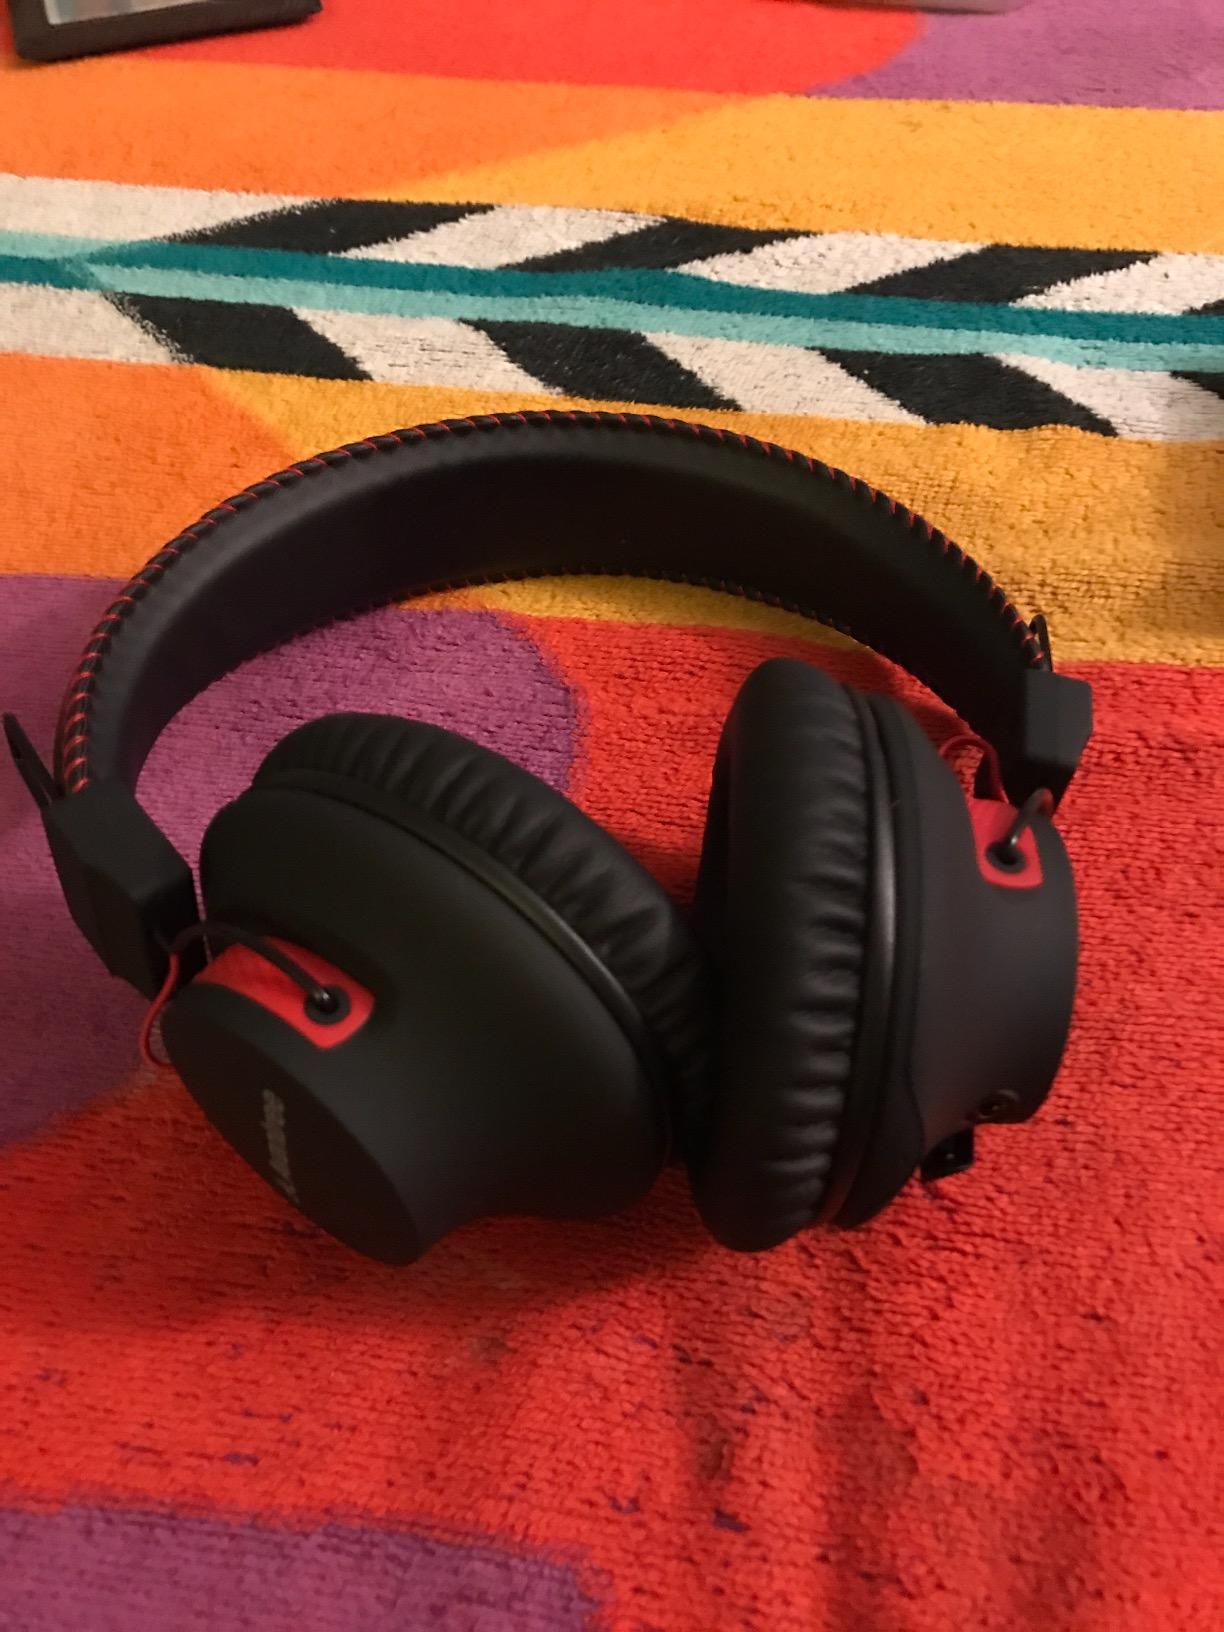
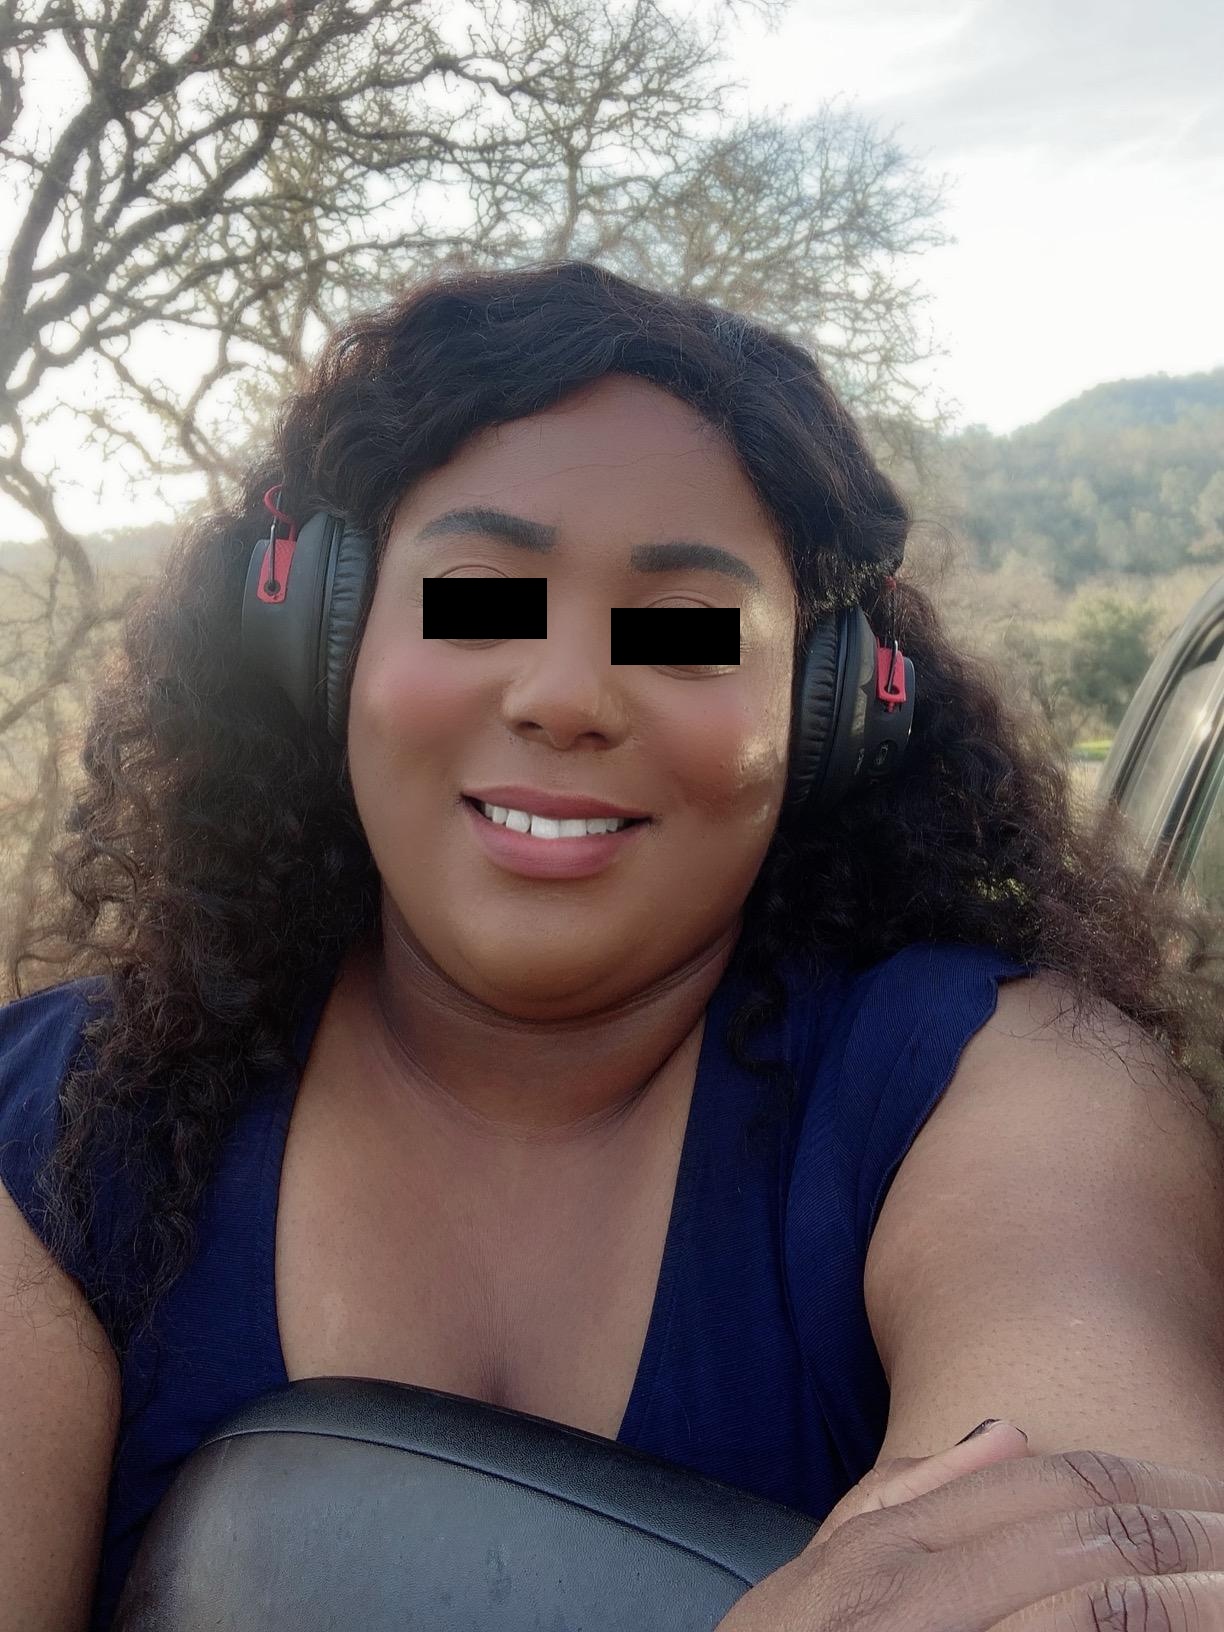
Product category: headphones
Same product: yes